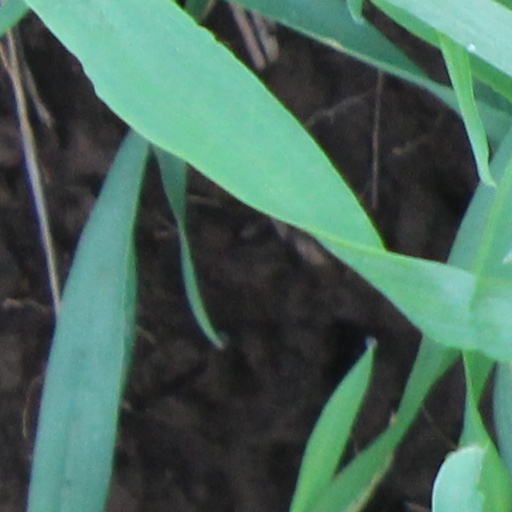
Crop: wheat